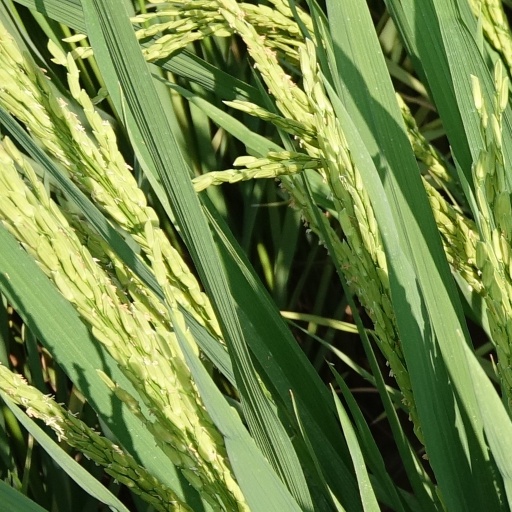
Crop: rice